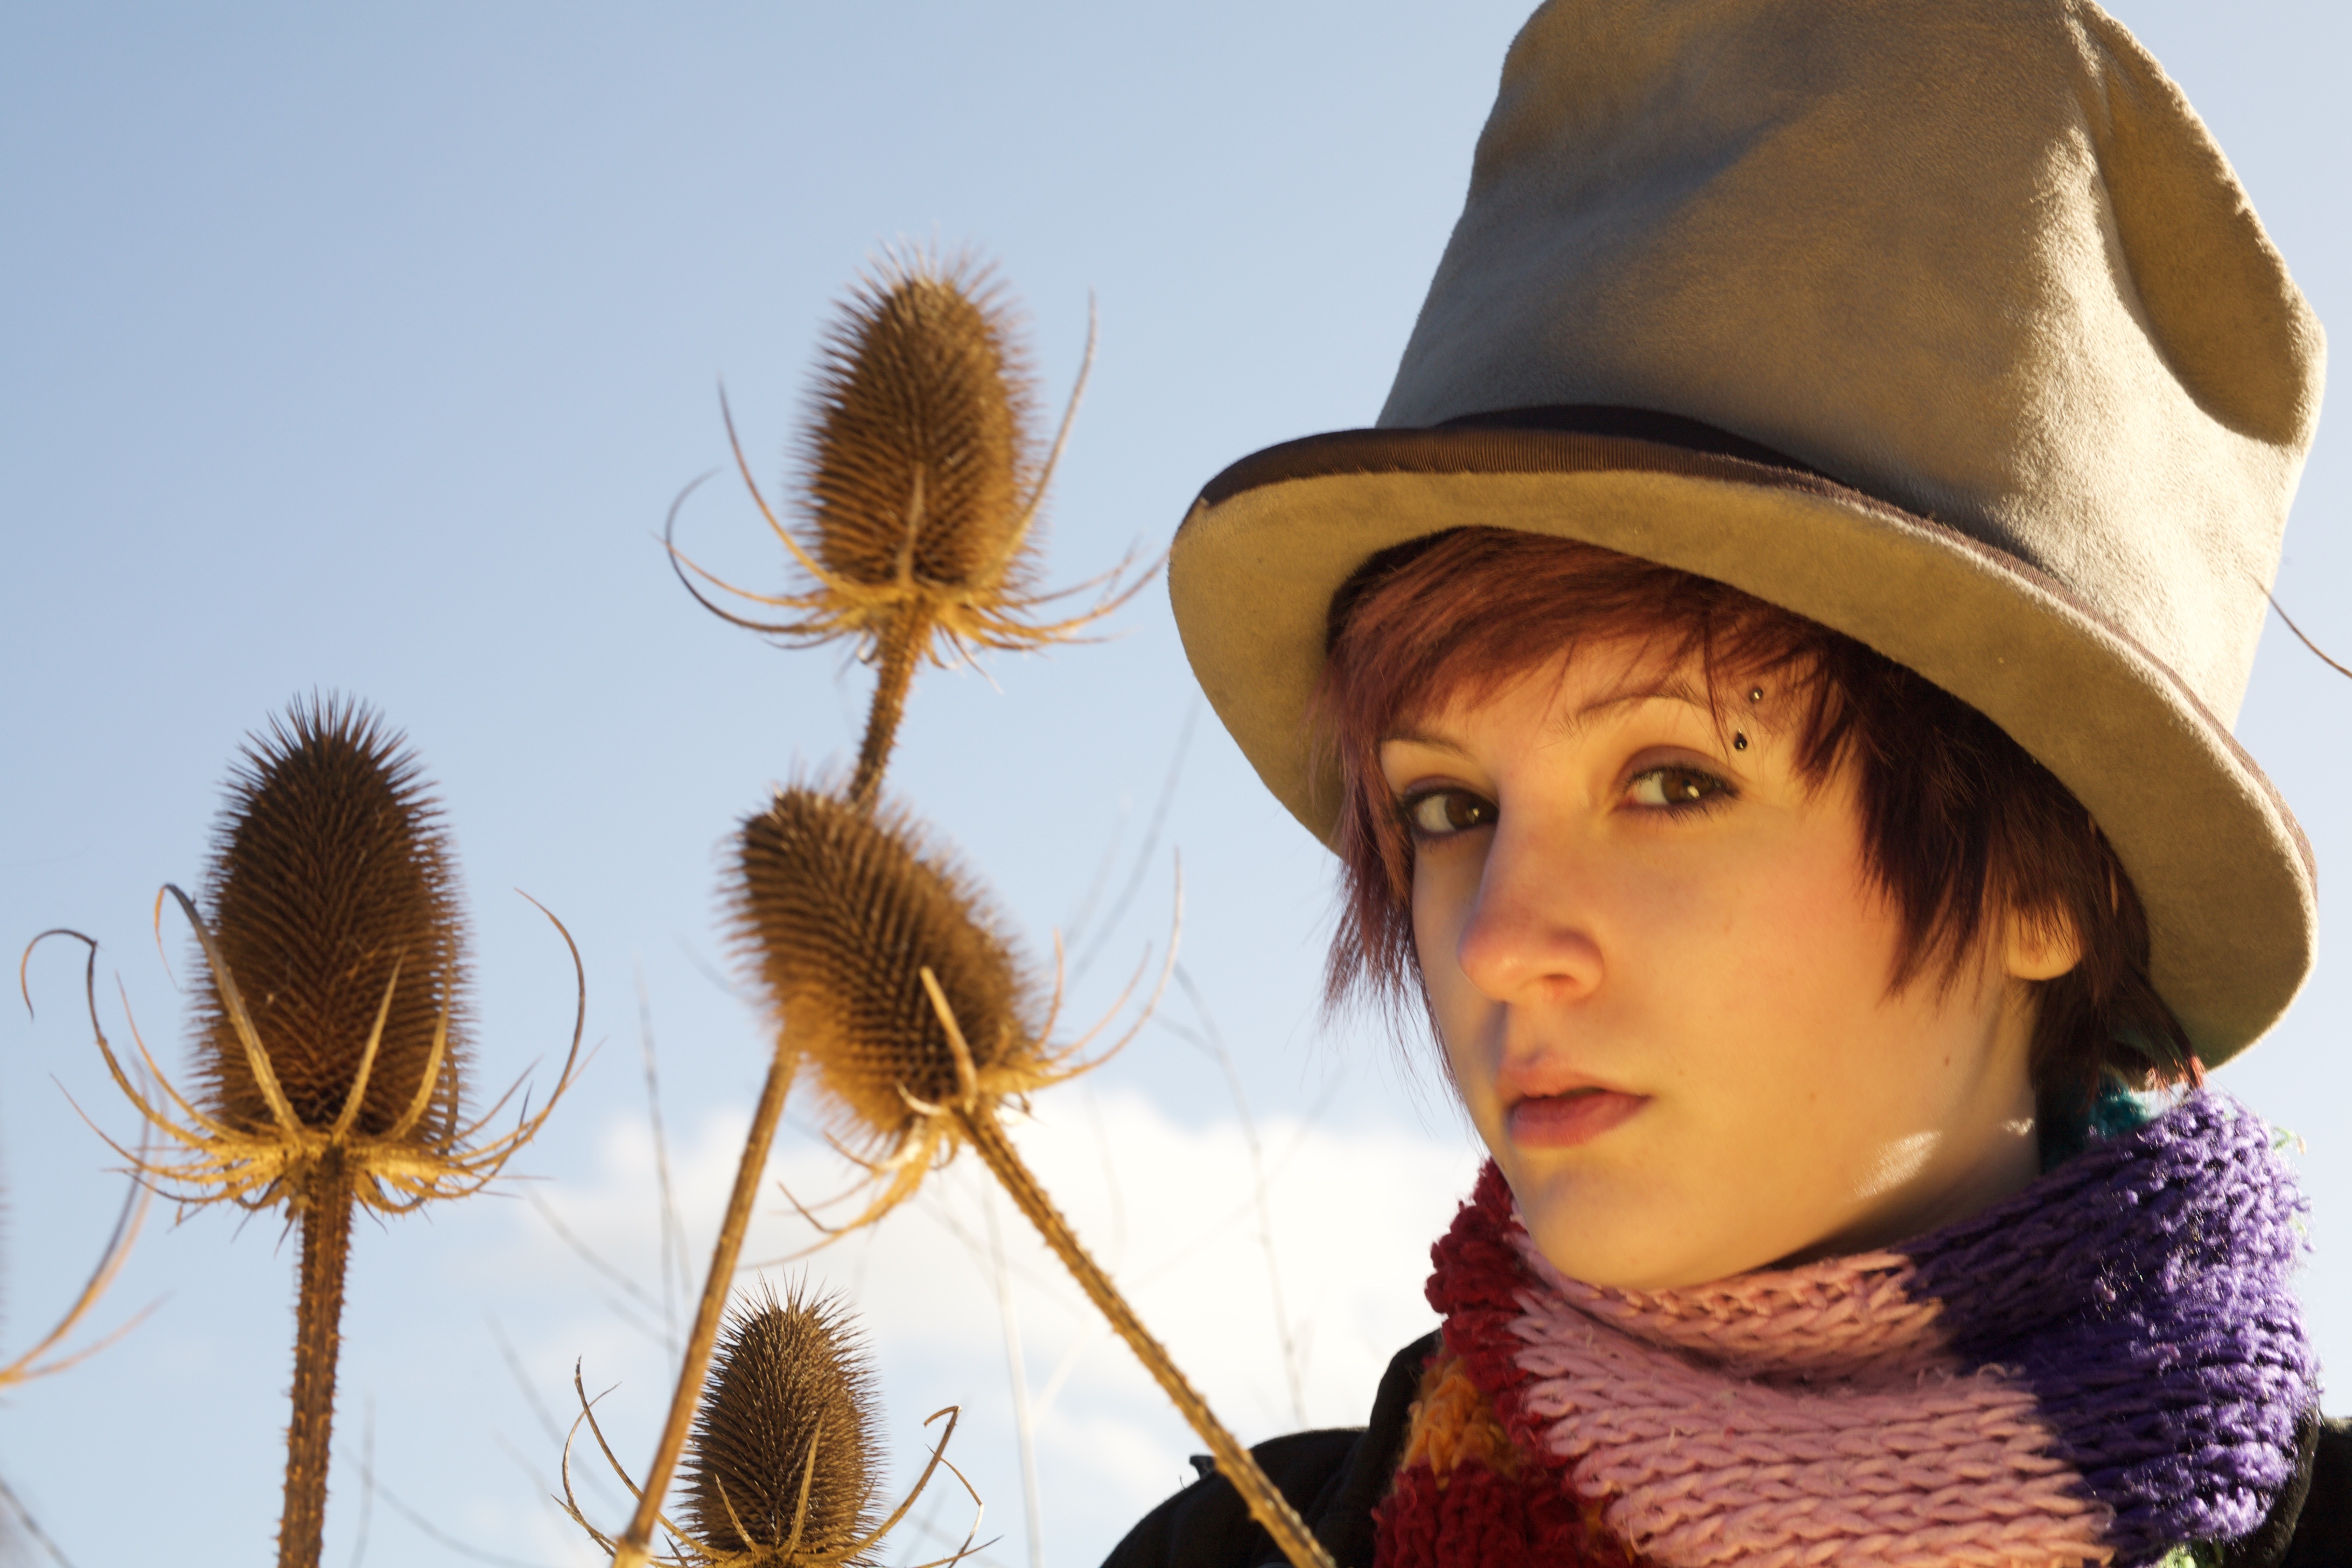
girl, photography, flower, portrait, spring, color, child, hat, fashion, clothing, agriculture, season, close up, face, cool, eye, head, beauty, fashion accessory, waif